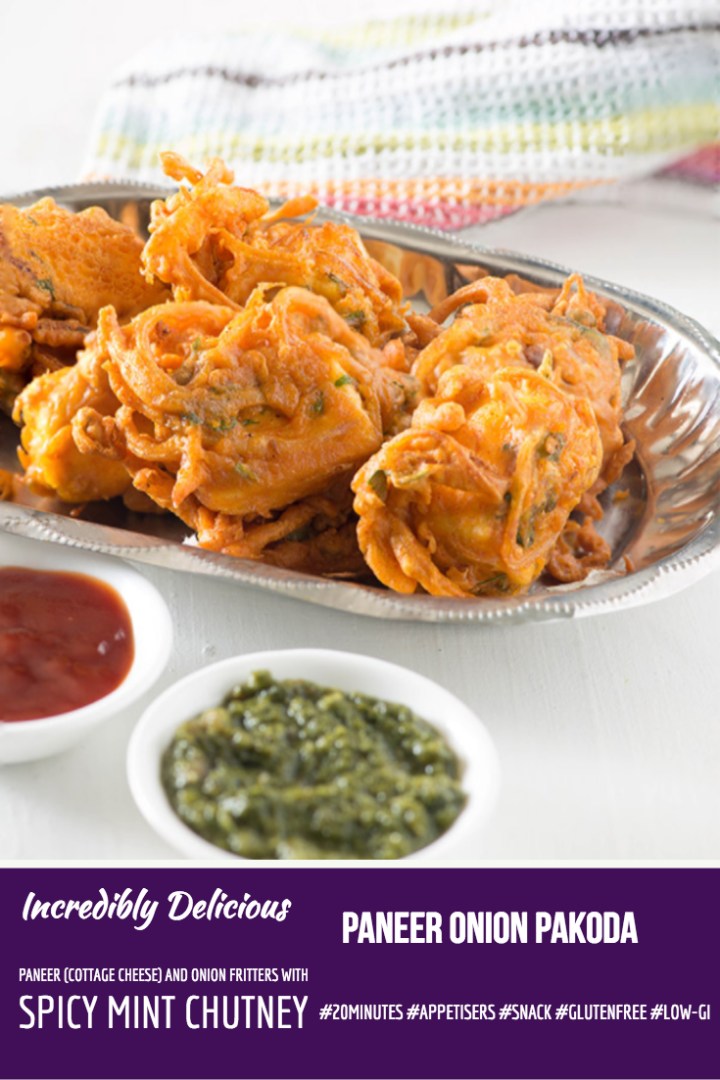
Dish: pakode